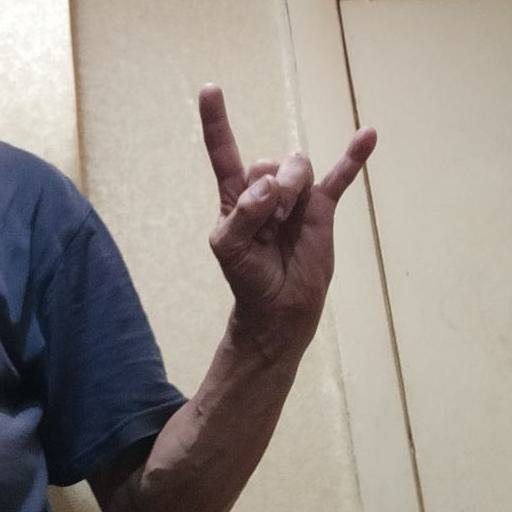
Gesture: rock